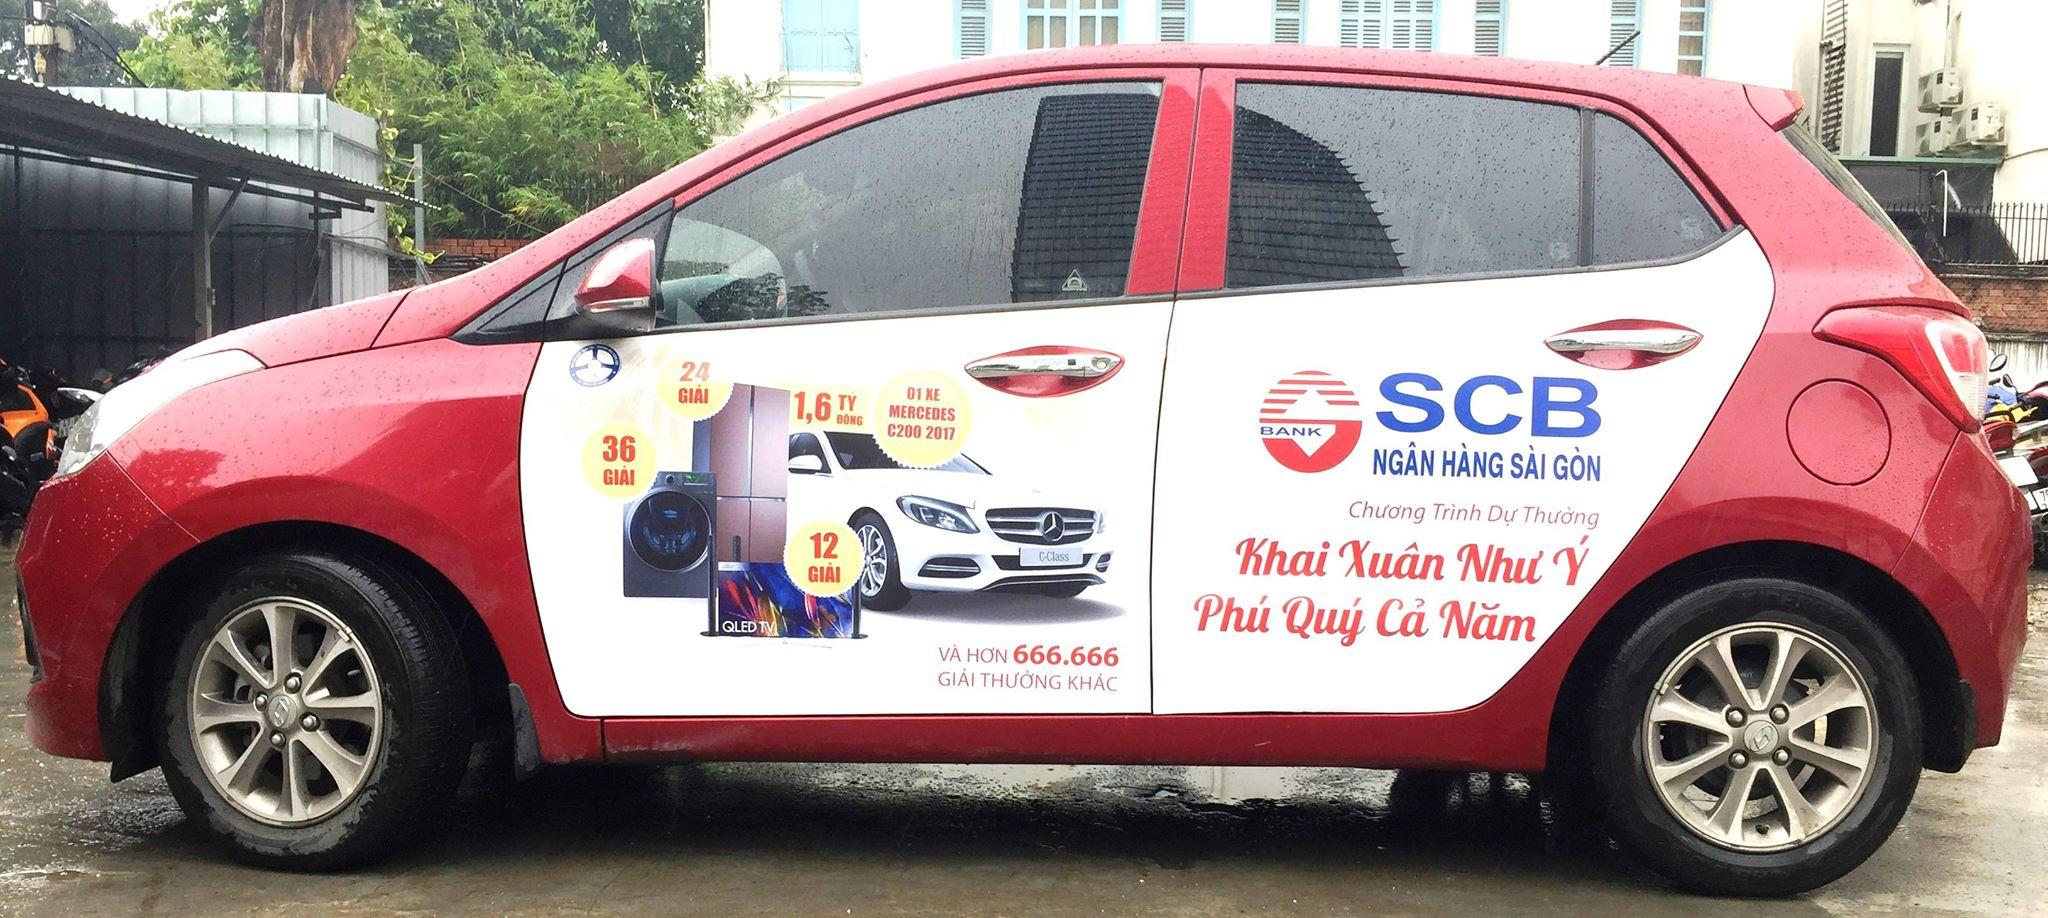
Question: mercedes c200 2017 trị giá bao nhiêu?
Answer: mercedes c200 2017 trị giá 1, 6 tỷ đồng